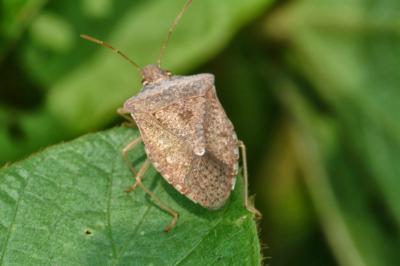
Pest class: stink_bug